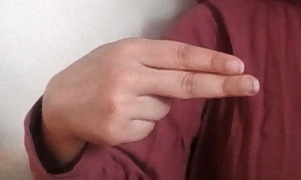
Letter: ain